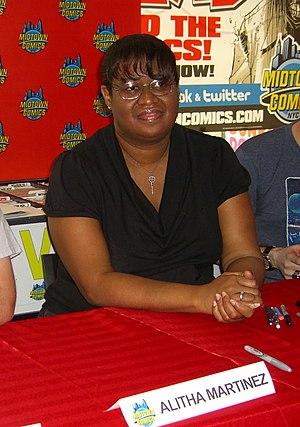
Alitha E. Martinez est une artiste américaine de bande dessinée, plus connue pour son travail comme dessinatrice pour Iron Man de Marvel, Heroes de NBC, et Batgirl de DC.